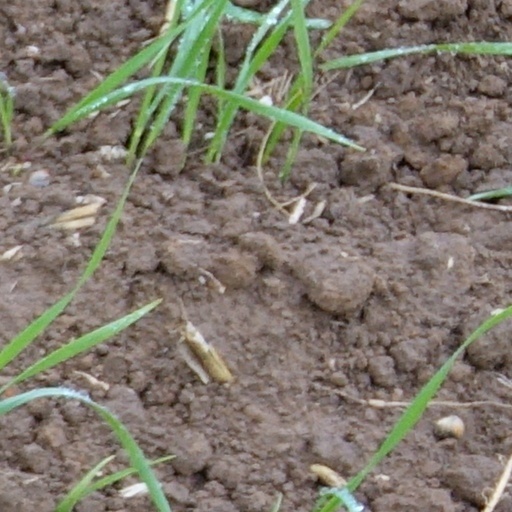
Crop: wheat